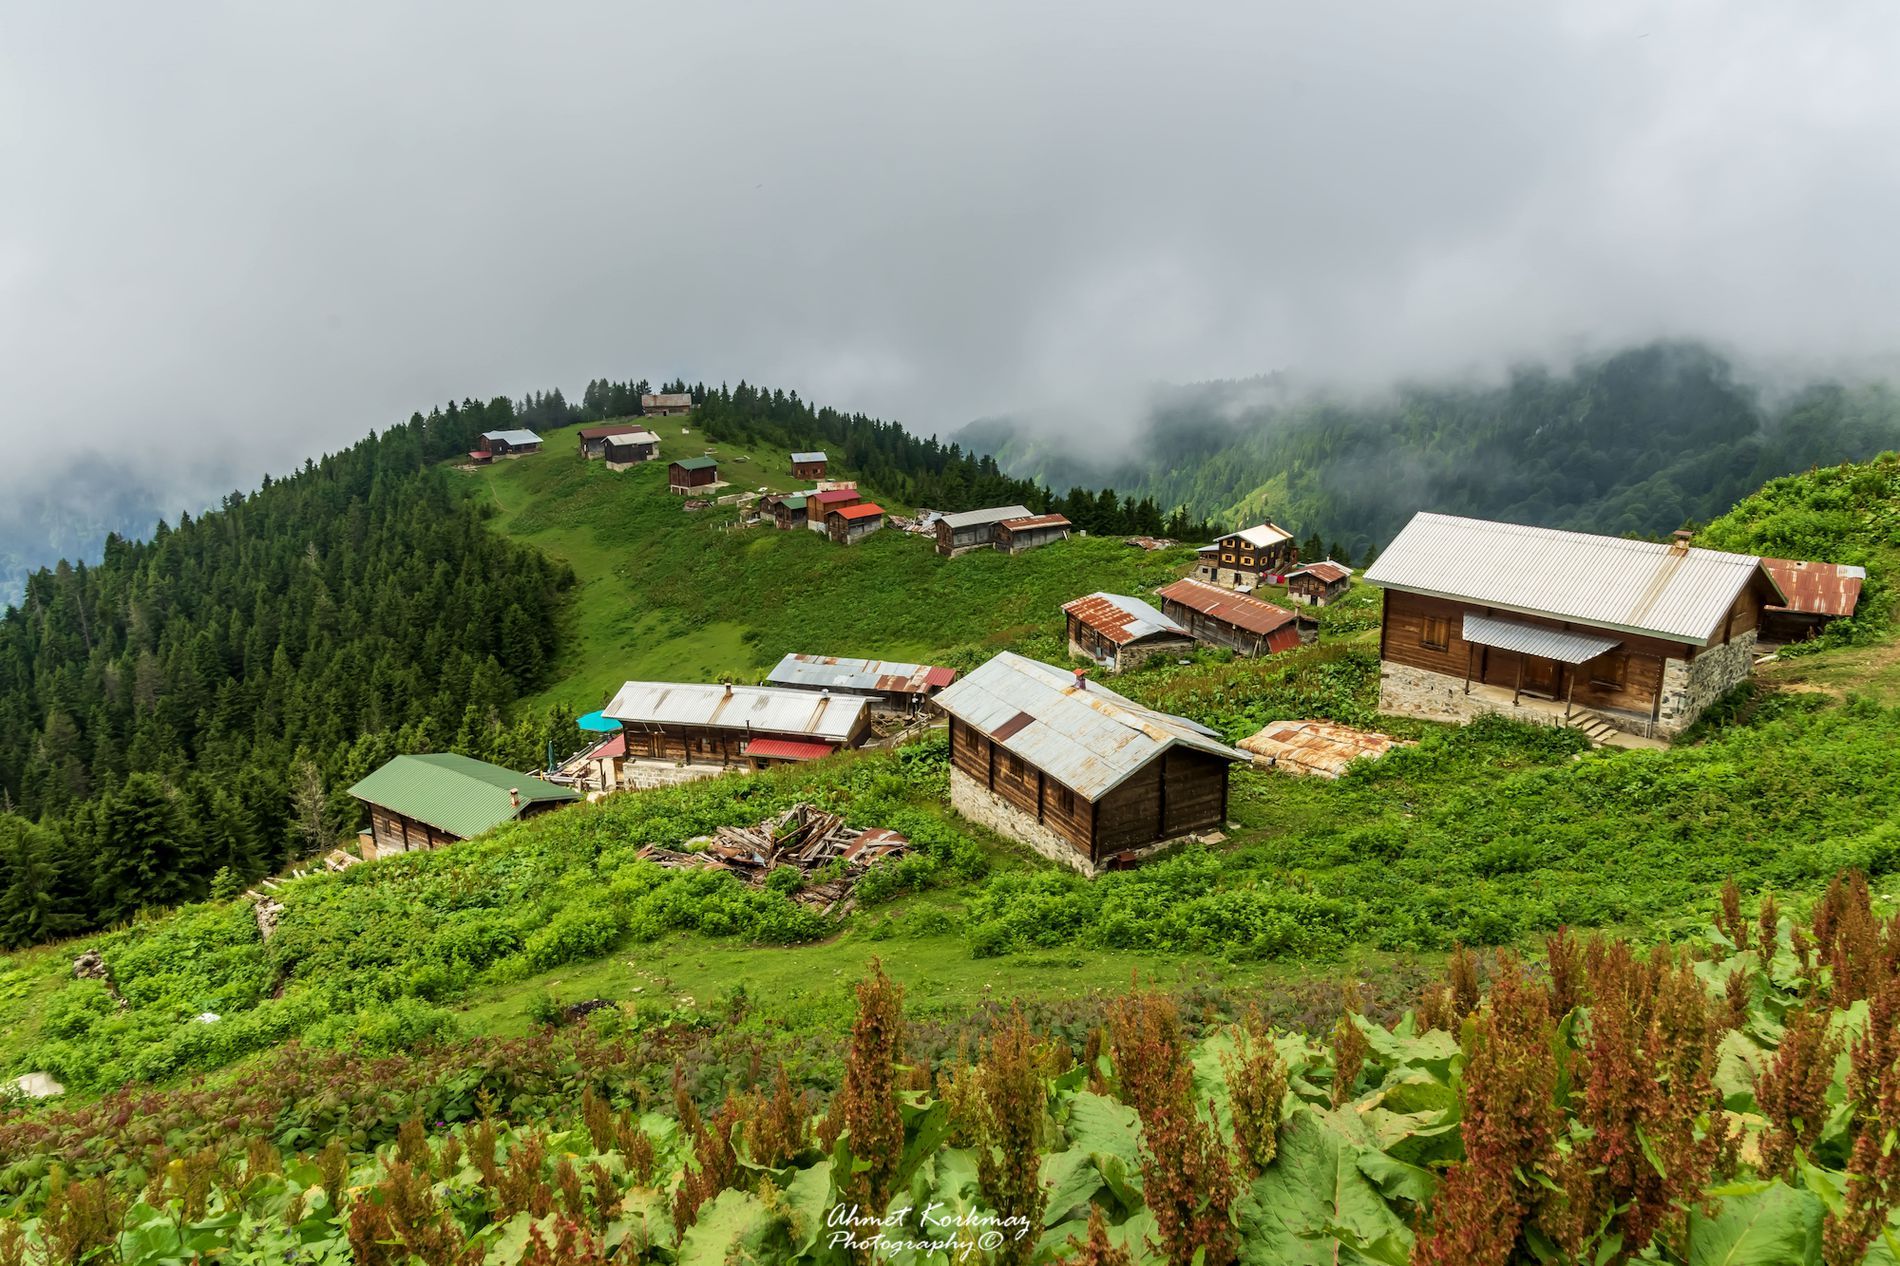
A Village on Hillside
This image features a village on a greenery-covered hillside. The village consists of houses that are in different shapes and sizes, and some are partially visible. The hillside is partially covered by fog.
This is a wide shot of a village on a greenery-covered hillside. The village consists of houses that are in different shapes and sizes, and some are partially visible. The hillside is partially covered by fog. The image contains various shades of green, brown, red, grey, and white. Overall, the image evokes a sense of nostalgia and appreciation for nature.
Labels: Nature, Outdoors, Countryside, Architecture, Building, Rural, Village, Hut, Farm, Field, Pasture, Watermark, Houses, House, Greenery-Covered Hillside, Fog
Camera: NIKON CORPORATION NIKON D7200
Lens: TAMRON AF 16-300mm F3.5-6.3 Di II VC PZD B016N, Tamron AF 16-300mm f/3.5-6.3 Di II VC PZD (B016)
Aperture: F11
Exposure: 1/160 sec
ISO: 200
Focal length: 16.0 mm